Palestinian rocket attacks on Israel

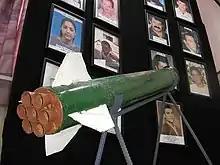
A Qassam rocket is displayed in Sderot town hall against a background of pictures of residents killed in rocket attacks

Khaled Jaabari, Gaza commander of the al-Aqsa Martyr's Brigades, said that the group uses Google Earth to determine targets. Rocket fire occasionally occurs in the early morning when children head to school.